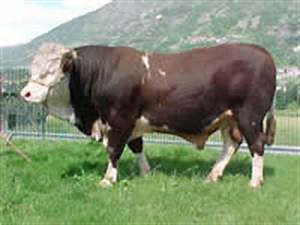
Label: mucca